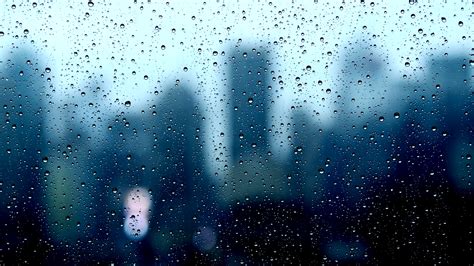
Weather: rain or strom